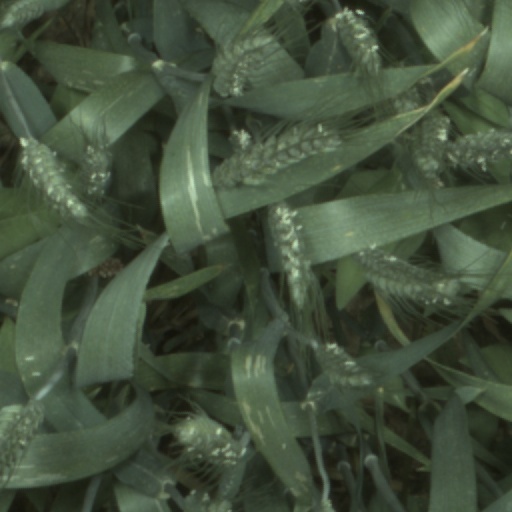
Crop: wheat